2018 European Le Mans Series

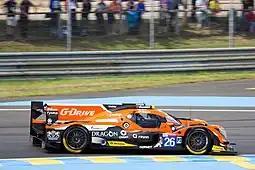
G-Drive Racing No. 26 Oreca 07, winner of the 2018 European Le Mans Series in the LMP2 class

The 2018 European Le Mans Series was the fifteenth season of the Automobile Club de l'Ouest's (ACO) European Le Mans Series. The six-event season began at Circuit Paul Ricard on 15 April and finished at Algarve International Circuit on 28 October. The series is open to Le Mans Prototypes, divided into the LMP2 and LMP3 classes, and grand tourer-style racing cars in the LMGTE class.